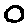
Label: 0